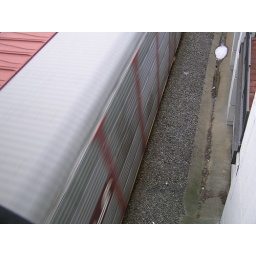
A coffee cup dances as a train rushes by